Schmitz Park

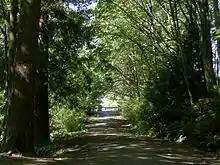
One of the very few roads in any part of Schmitz Park, looking out toward the Admiral Way entrance.

Schmitz Park, also known as Schmitz Preserve Park, is a park around 15 blocks east of Alki Point in West Seattle, Washington. It features Schmitz Park Creek and one of the last stands of old-growth forest in the city.